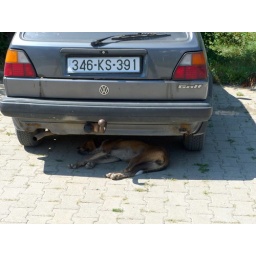
sleepy dog under the car